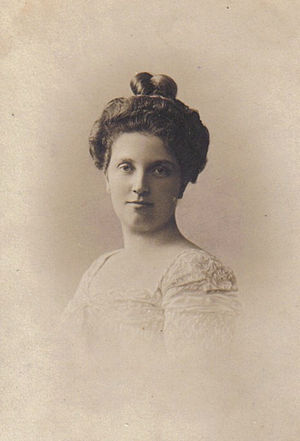
Louise af Toscana
Louise af Toscana var en tysk prinsesse, der var kronprinsesse af Sachsen som ægtefælle til den senere kong Frederik August 3. af Sachsen. Hun var datter af Storhertug Ferdinand 4. af Toscana og Alice af Bourbon-Parma.